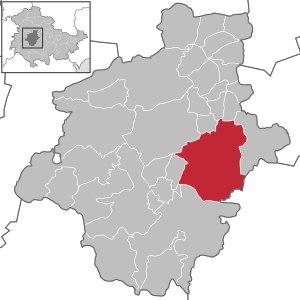
Drei Gleichen est une commune allemande de l'arrondissement de Gotha en Thuringe. Elle a été formée le 1ᵉʳ janvier 2009 par la fusion des anciennes communes de Grabsleben, Mühlberg, Seebergen et Wandersleben.